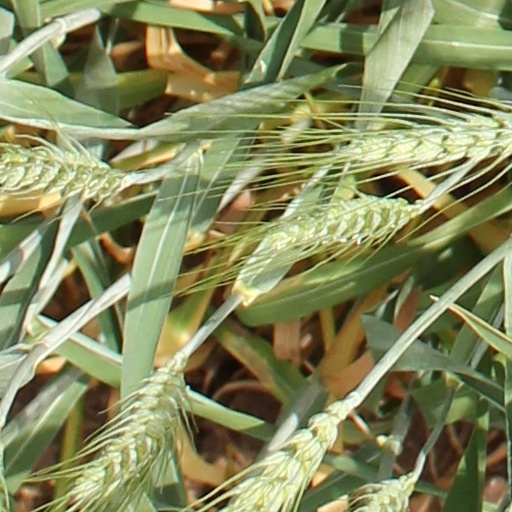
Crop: wheat